Environmental racism in Western Europe

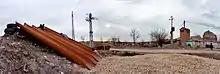
Children's play area, Valdemingómez district, Cañada Real Galiana

Mitcham had long been one of the poorest parishes in Surrey and records of Gypsies camping in the area date back to the 1700s. Between the mid-19th and early 20th centuries the area declined in respectability as several landowning families departed and its population grew significantly as outward migration from London increased the population of poor and displaced residents (Smith, 2005, p 67). Of these, Gypsies and itinerants formed a significant minority: the 1881 census records 230 Gypsies and vagrants camping on Mitcham Common ... [Mitcham] contained an abundance of market gardens which provided regular seasonal employment with the locality becoming an important site for industry in the early to mid-20th century, particularly the 'dirty industries' such as paint making, chemical works and bone boiling, which had been expelled from inner London by the 1845 Health Act. The importance of Gypsy labour to the area's industry in this period is revealed by Montague, who notes that ... when Purdom's [paint and varnish] factory was originally established production had been seasonal, taking place mainly in the winter months when Gypsy and other casual labour employed on the physic gardens during the rest of the year was available at very low rates. (Montague, 2006, p 79)By 1909, over 190 vans were documented as being situated at Mitcham Common, along with numerous others at sites nearby, in spite of efforts to displace nomadic residents through by-laws such as the Metropolitan Commons (Mitcham) Supplemental Act 1891 (54 & 55 Vict. c. xxvi). In the words of Smith and Greenfields, the urban area of Mitcham became a district whereGypsies had moved into the small terraced houses that were known locally as 'Redskin Village' (in reference to the dark colouring of its inhabitants) by the 1920s. According to Montague, by the 1930s the area had become one of the most disreputable and notorious in the district and was 'associated in the public mind with some of the worst slums in the emerging township' (Montague, 2006, p 113).At 7am on March 30, 1933, an explosion took place at the W.J. Bush & Co essential oils distillery adjacent to 'Redskin Village', killing a twelve-year-old boy and seriously injuring twenty-three others. According to the Merton Memories Photographic Archive, "the explosion brought this community ['Redskin Village'] to an end", although the distillery re-opened and continued operations until 1968, closing after 200 years in the same location. Images taken of the explosion provide early photographic documentation of an event involving an ethnic minority community in the UK affected by an industrial disaster.